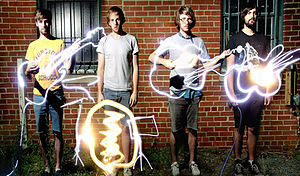
Maps & Atlases
Maps & Atlases er et rock-band fra Chicago i Illinois USA. Bandet blev dannet i 2004, og består af musikerne Erin Elders, Shiraz Dada, Chris Hainey, og Dave Davison.